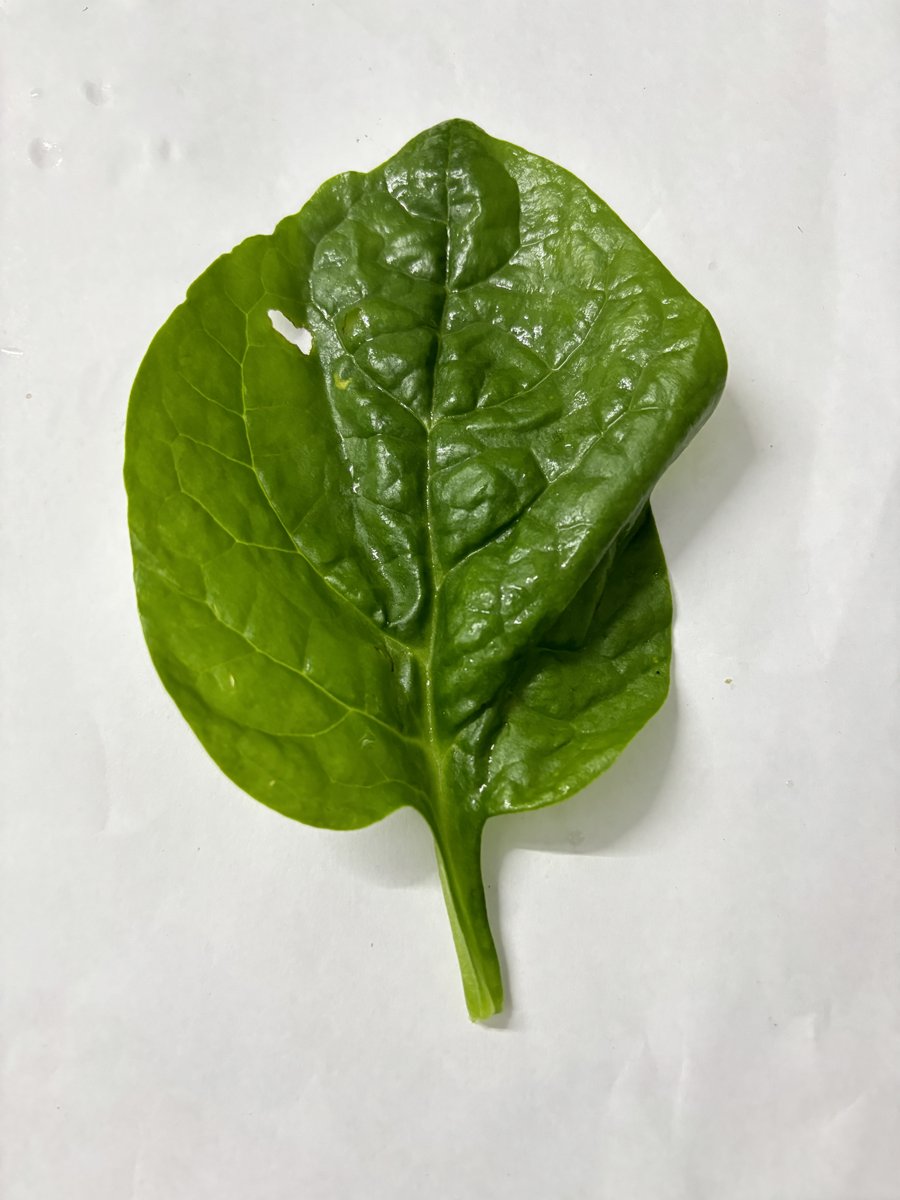
Label: Pest-Damage